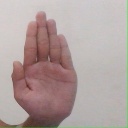
अक्षर: ध